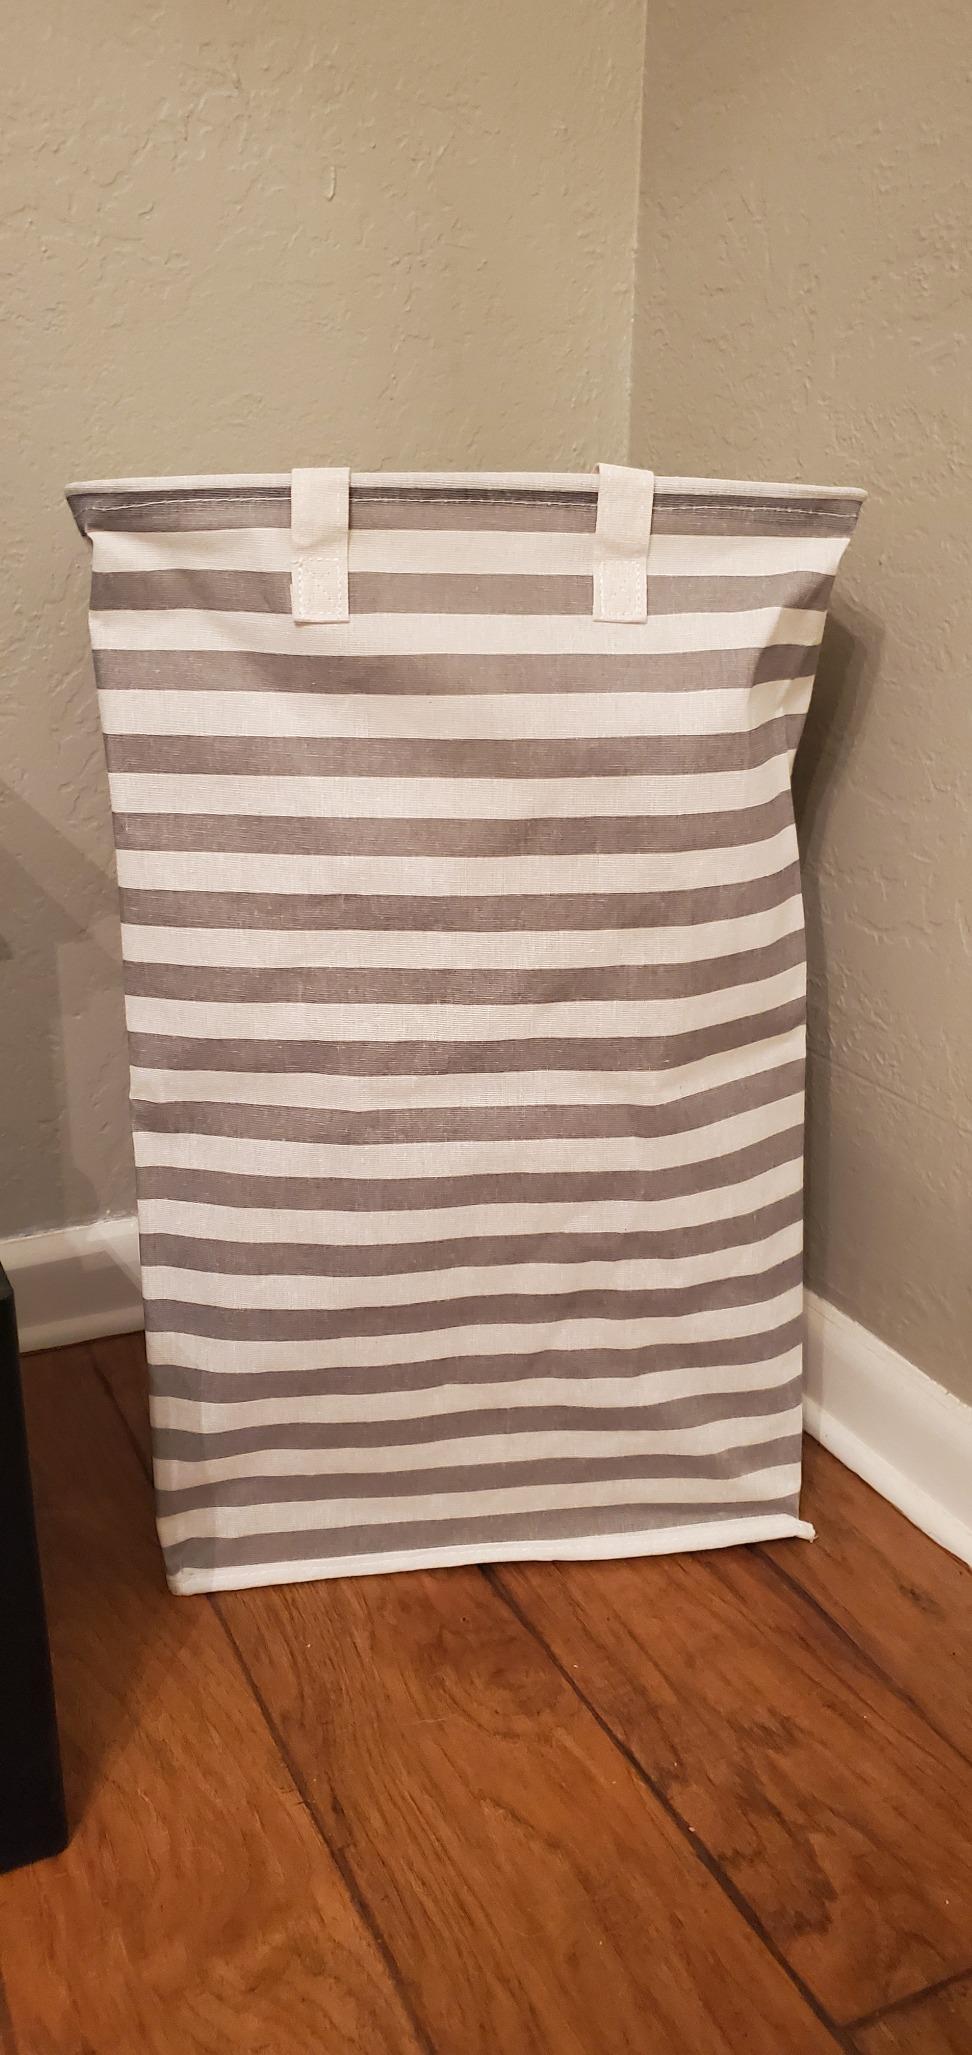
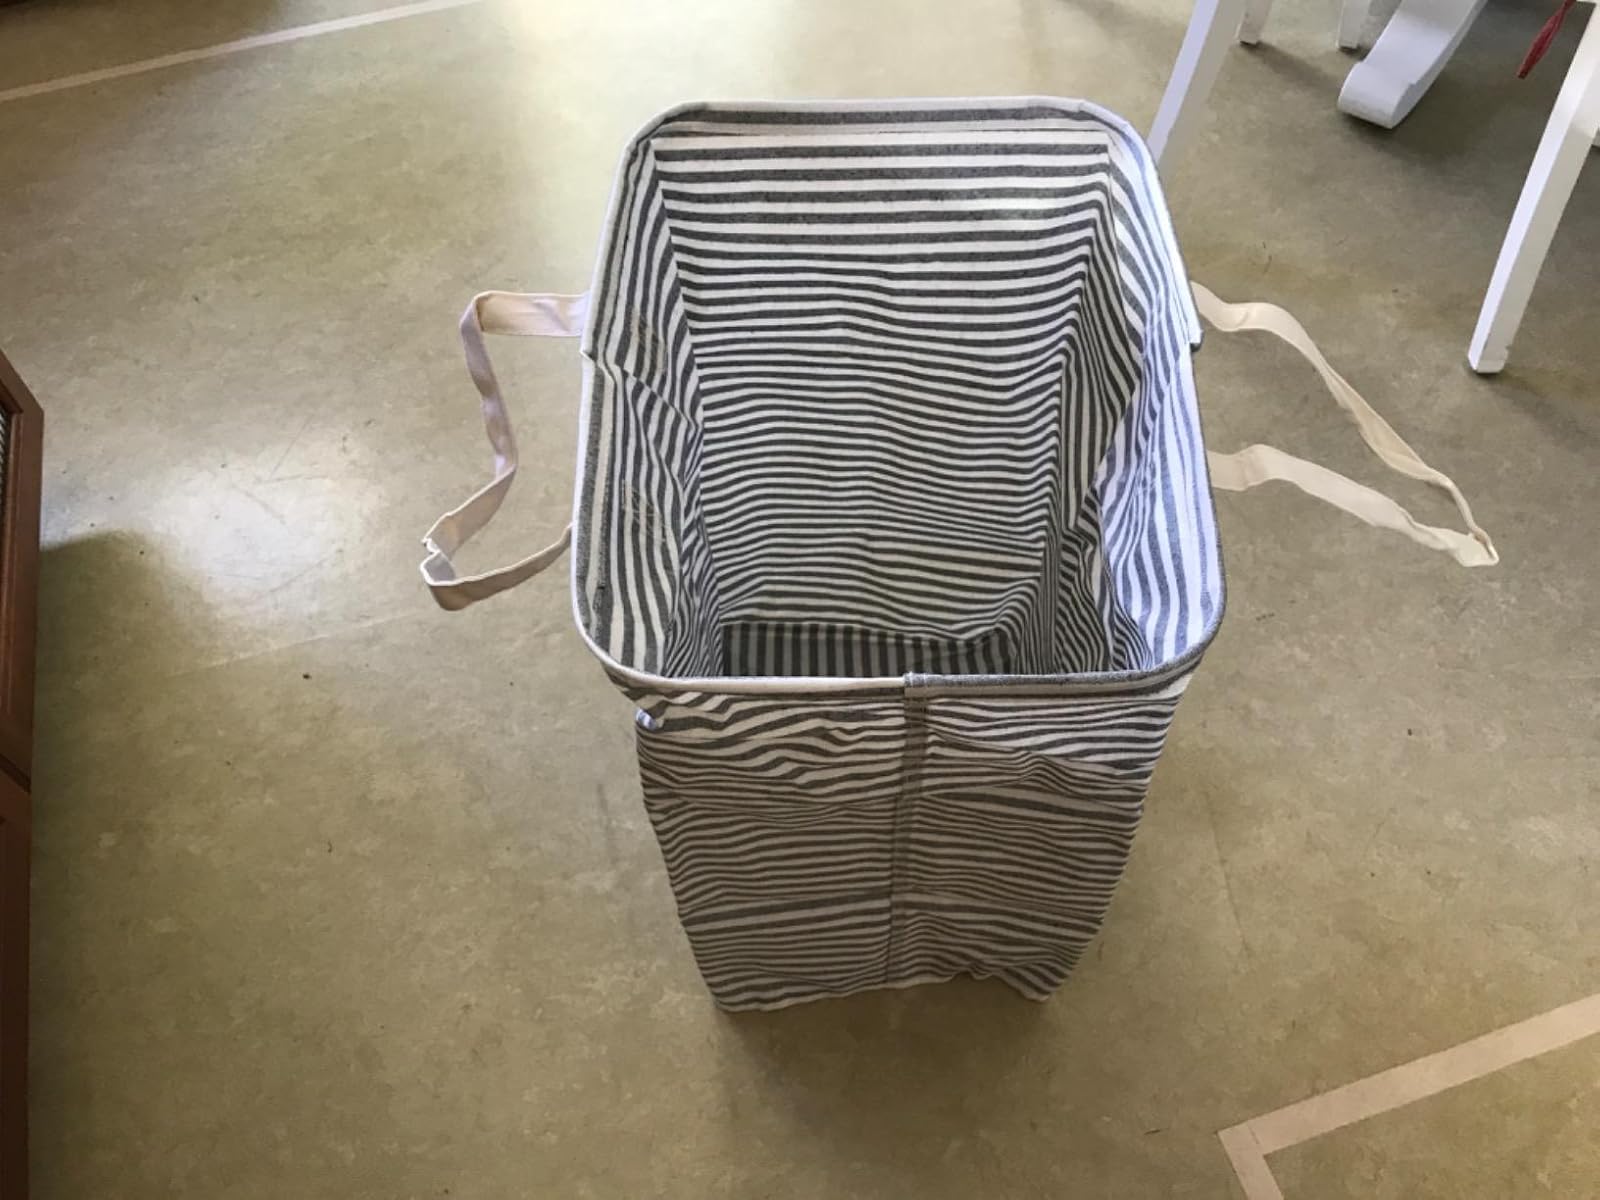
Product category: items_hamper
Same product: no